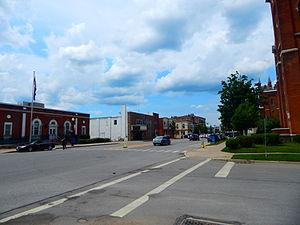
Warsaw est un village américain d'environ 3 000 habitants, fondé en 1803. Il est le siège du comté de Wyoming de l'État de New York, aux États-Unis.